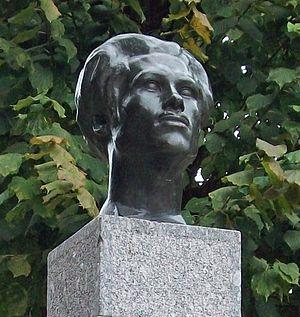
Buste de Antral dans un parc de Châlons.
Cet article recense les œuvres d'art dans l'espace public de la Marne, en France.
Robert Antral, né à Châlons-en-Champagne le 13 juillet 1895 et mort à Paris le 7 juin 1939, est un peintre, graveur et lithographe français dit des « peintres de la vallée de la Marne ».